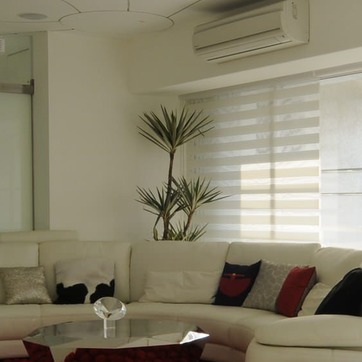
Material: foliage